Music of Chrono Trigger

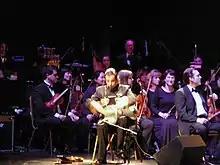
Rony Barrak during the "Chrono" symphonic suite at the "Play!" concert

The main theme of "Chrono Trigger" was played at the fifth of the Orchestral Game Music Concerts in 1996, and released on an accompanying album. Mitsuda has arranged versions of music from "Chrono Trigger" for "Play! A Video Game Symphony" video game music concerts in 2006, presenting the main theme, "Frog's Theme", and "To Far Away Times". Music from the game has also been performed in other video game concert tours such as the Video Games Live concert series and in concerts by the Eminence Orchestra. Music from "Chrono Trigger" and "Cross" made up one fourth of the music in the "Symphonic Fantasies" concerts in Cologne in September 2009 which were produced by the creators of the "Symphonic Game Music Concert" series and conducted by Arnie Roth. The concerts featured a suite of music from both games interspersed together with the pieces from "Trigger" comprising "A Premonition", "Battle with Magus", "Chrono Trigger", "Peaceful Days", "Outskirts of Time", "Frog's Theme", and "To Far Away Times", as well as a boss battle suite that featured "Lavos’ Theme". "Crono's Theme" was performed at the "Press Start -Symphony of Games- 2007" concerts in Yokohama and Osaka, Japan, and a suite comprising music from "Chrono Trigger" and "Cross" was performed at the "Press Start -Symphony of Games- 2008" concerts the following year in Tokyo and Shanghai. An arrangement of "Light of Silence" was performed on July 9, 2011 at the "Symphonic Odysseys" concert, which commemorated the music of Uematsu.